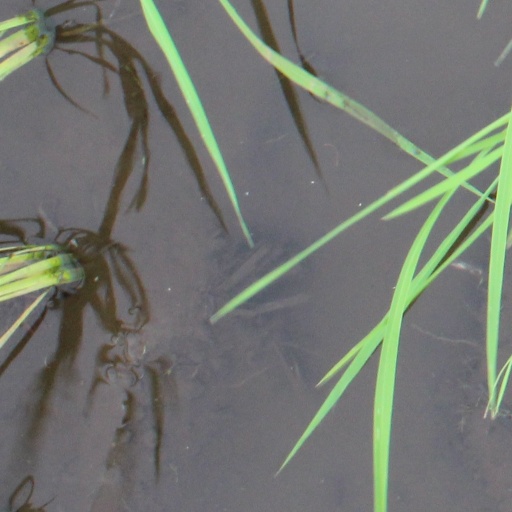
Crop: rice